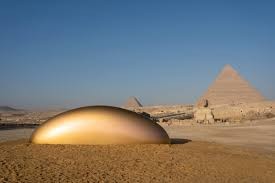
Landmark: Pyramids of Giza